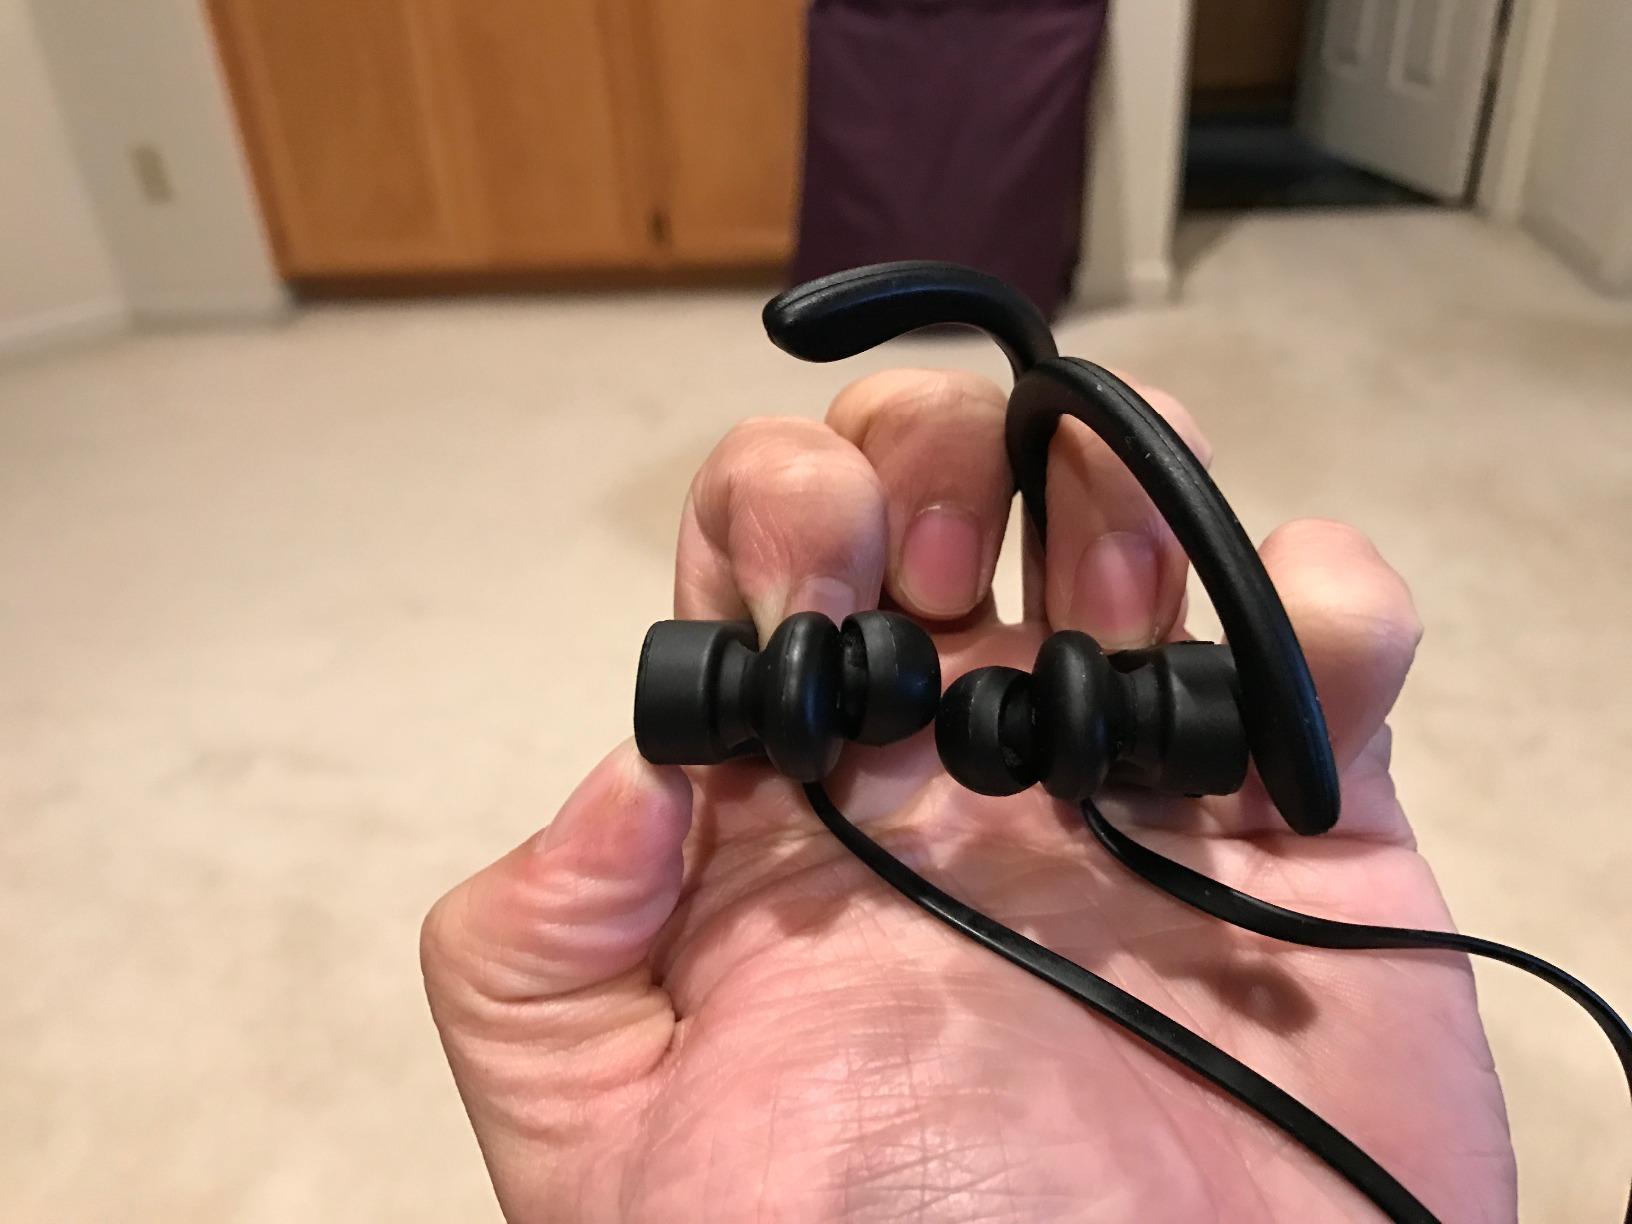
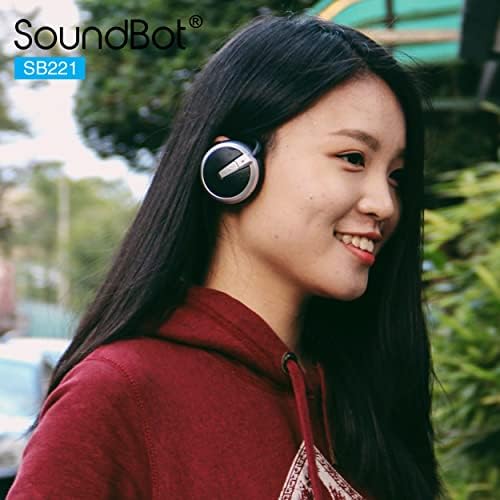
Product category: headphones
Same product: no